Park La Brea, Los Angeles

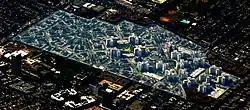
Aerial view highlighting the massive Park La Brea complex

The Park La Brea townhouses were designed by Leonard Schultze & Associates (New York) with associate architect Earl T. Heitschmidt in 1941. The architecture has been dubbed Modern Colonial in form.